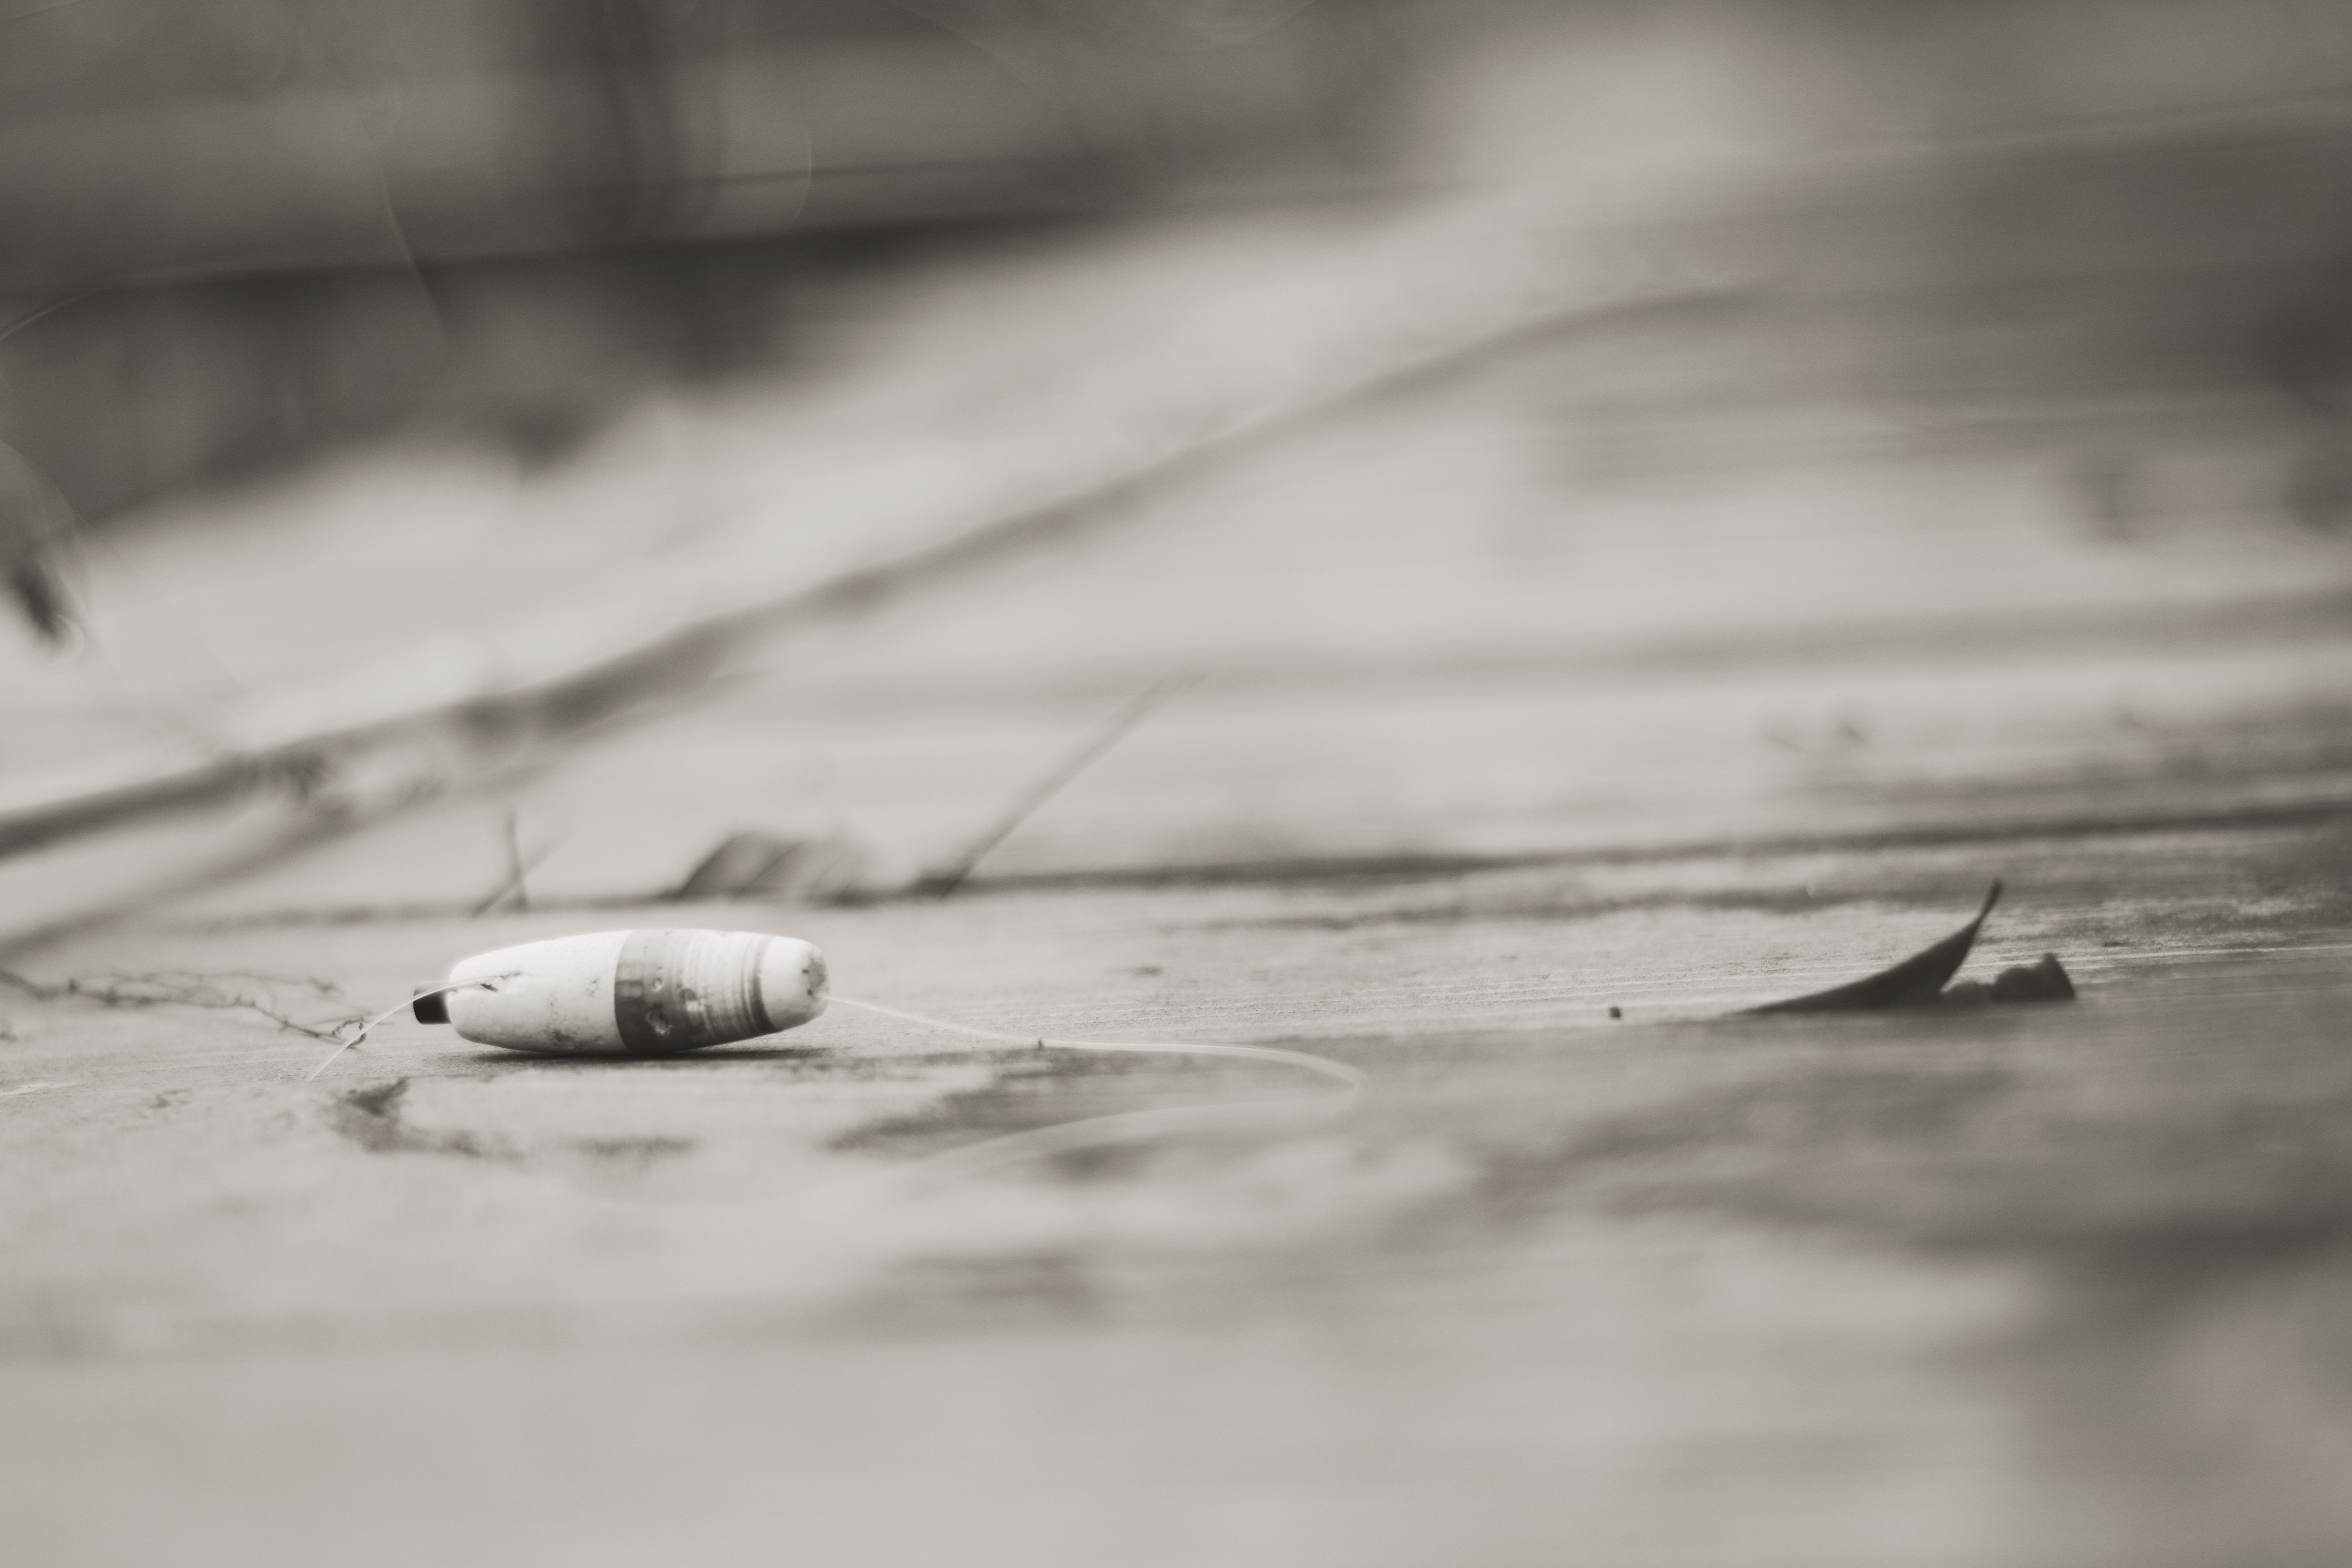
snow, black and white, weather, monochrome, monochrome photography